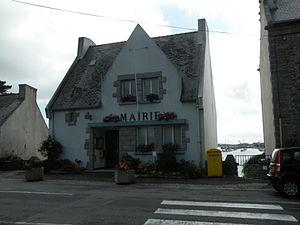
Mairie de Lanildut.
Lanildut [lanildyt] est une commune du département du Finistère, dans la région Bretagne, en France.